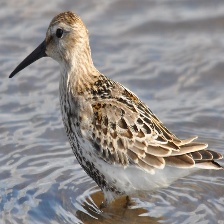
Species: DUNLIN
Scientific name: CALIDRIS ALPINA
ImageNet parent category: red-backed_sandpiper